Jimmy Broadbent

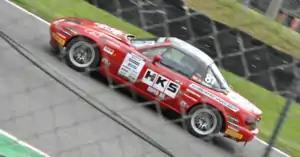

In 2021, it was announced that Broadbent would take part in the 2021 Britcar Endurance Championship with Team J2 Praga, driving the Praga R1 alongside Jem Hepworth in the Praga class. At the season opening round in Silverstone Circuit, Broadbent and Hepworth would finish 6th and 8th in Race 1 and Race 2 respectively. In the following round in Snetterton Circuit, the duo would retire in Race 1, but would come back to finish 10th in Race 2. The third round at Oulton Park saw the team struggle, as the two drivers would gather 23rd place and 12th place finishes in both races. At the second Silverstone round in Round 4, they would score a 6th place finish. Due to a support race fatality, the next round in Brands Hatch was cancelled. For the final race of the season, it was announced that Gordie Mutch would be replacing Hepworth as Broadbent's teammate to compete in Donington Park. Donington would prove to be the team's most successful race of the year, as Broadbent and Mutch would sweep the round and win both races, allowing the team to finish 5th overall in the championship standings.